Angus Gault

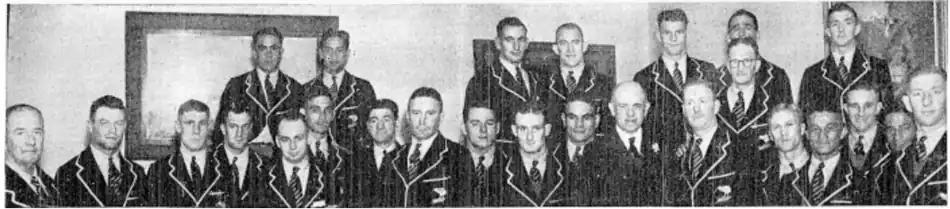
Gault, 10th from the right

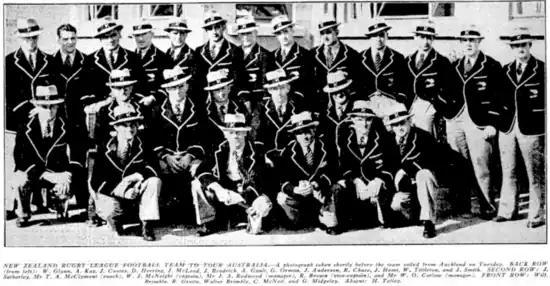
The New Zealand team prior to departure

In late July, Gault was selected for a New Zealand trial in the Possibles side. He was named at prop with Bill Telford, and Bert Leatherbarrow at hooker with Joe Cootes and Bill Breed propping against them. The match was being played to help the New Zealand selectors choose the side for the upcoming visit of Auckland by Australia. The Possibles won 25–11 in “heavy conditions” though there were several injuries and positional changes. Gault reportedly "showed up well," along with several other forwards. The "Herald" wrote that “Gault made a good impression and has strong claims for a position in the front row”. With the trial played midweek Gault returned to his Manukau side and scored a try in an 11–11 draw with Richmond. Jack Hemi had been injured in the trial and they were without a regular goal kicker and missed “several easy kicks”. Jack Brodrick was in outstanding form with Gault and Kawe giving him “excellent support”. The "Herald" mentioned him several times in their match report after he nearly scored early, then did cross for a try, and they later commented that he and Brodrick were “outstanding”.